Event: Nepal Earthquake
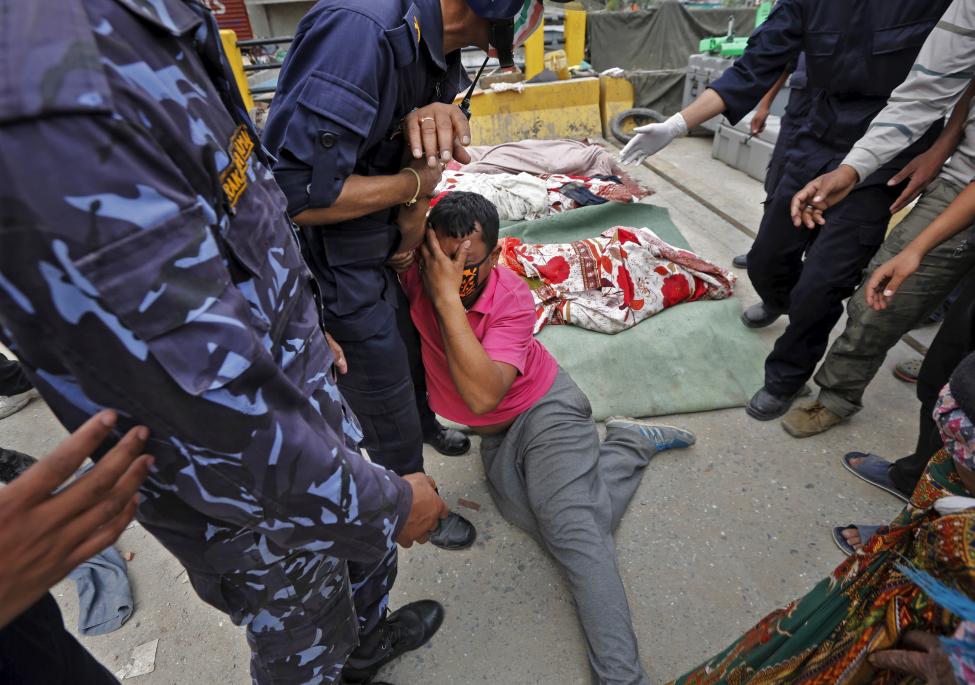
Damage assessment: no_damage